Akkana Basadi

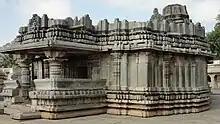
Akkana Basadi at Shravanabelagola town

Akkana Basadi ("lit", temple of the "elder sister", basadi is also pronounced "basti") is a Jain temple (basadi) built in 1181 A.D., during the rule of Hoysala empire King Veera Ballala II. The basadi was constructed by the devout Jain lady Achiyakka (also called Achala Devi), wife of Chandramouli, a Brahmin minister in the court of the Hoysala king. The main deity of the temple is the twenty-third Jain Tirthankar Parshwanath. The temple is protected as a monument of national importance by the Archaeological Survey of India. It is part of an Archaeological Survey of India "Adarsh Smarak Monument" along with other temples in the Shravanabelagola group of monuments.